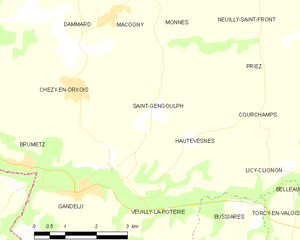
Carte des communes françaises: Saint-Gengoulph